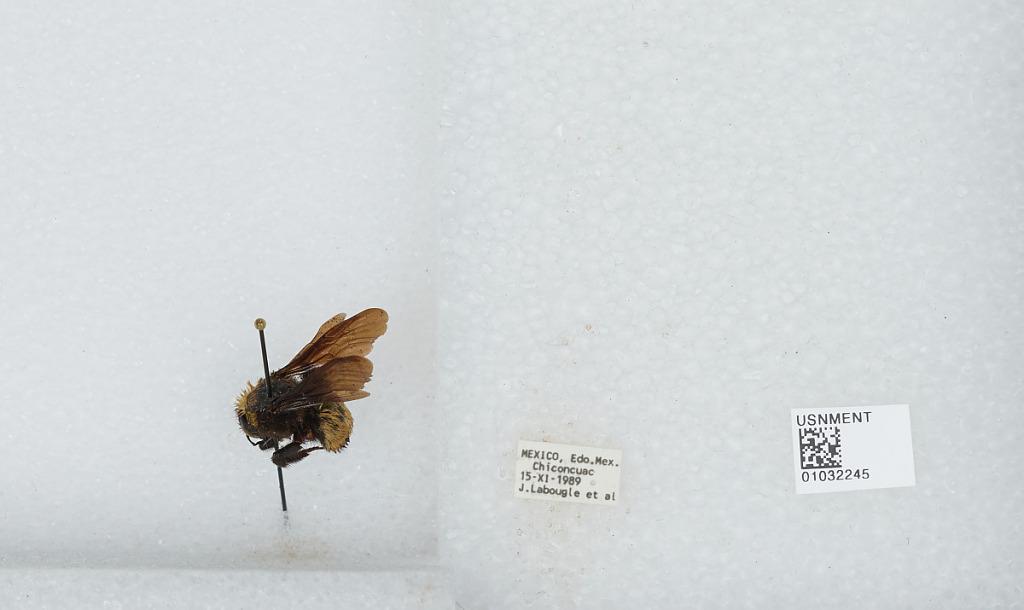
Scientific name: Bombus (Fervidobombus) sonorus Say
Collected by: J. Labougle et al.
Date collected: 1989-11-15
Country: Mexico
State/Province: Mexico
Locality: Chiconcuac